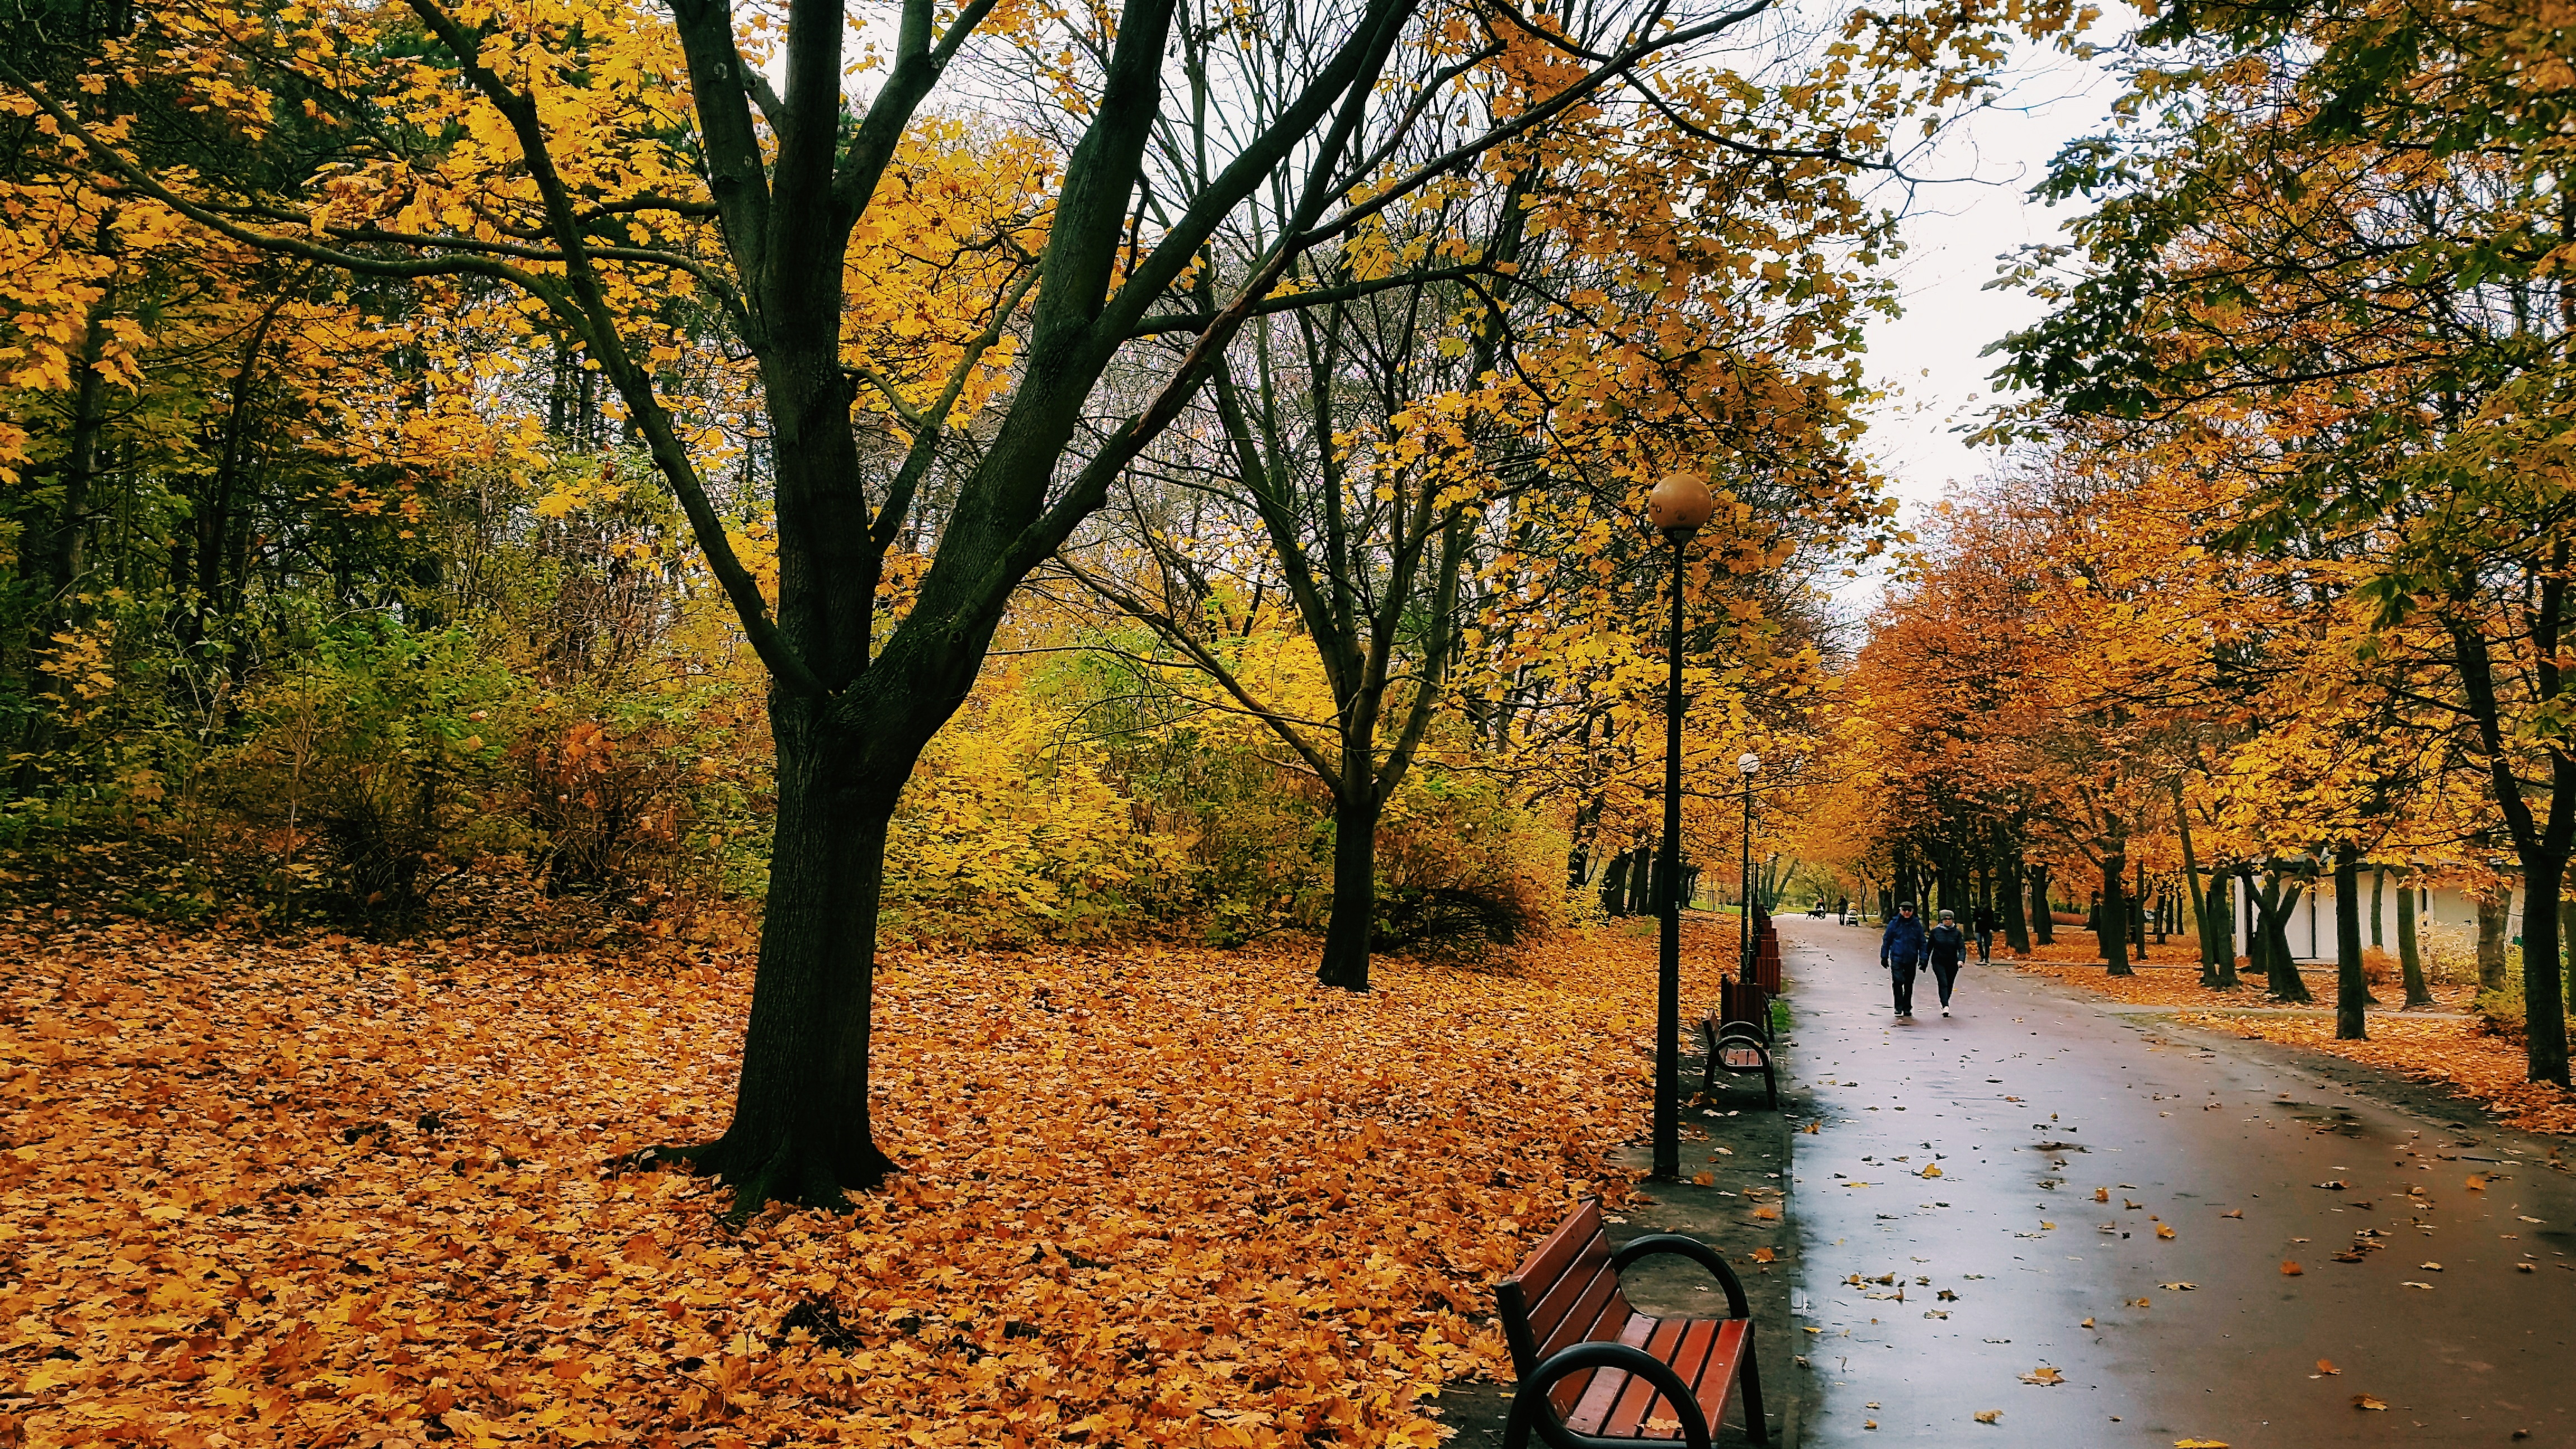
landscape, tree, nature, forest, branch, plant, sunlight, morning, leaf, autumn, season, deciduous, woodland, habitat, woody plant